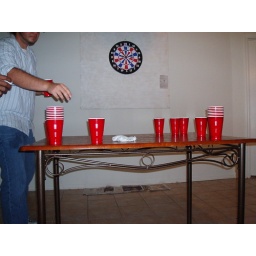
Count the cups -- the girls are in the lead!